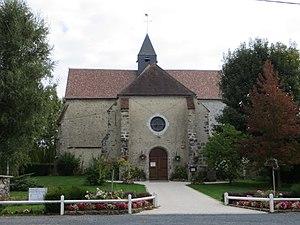
Vue générale de l'église